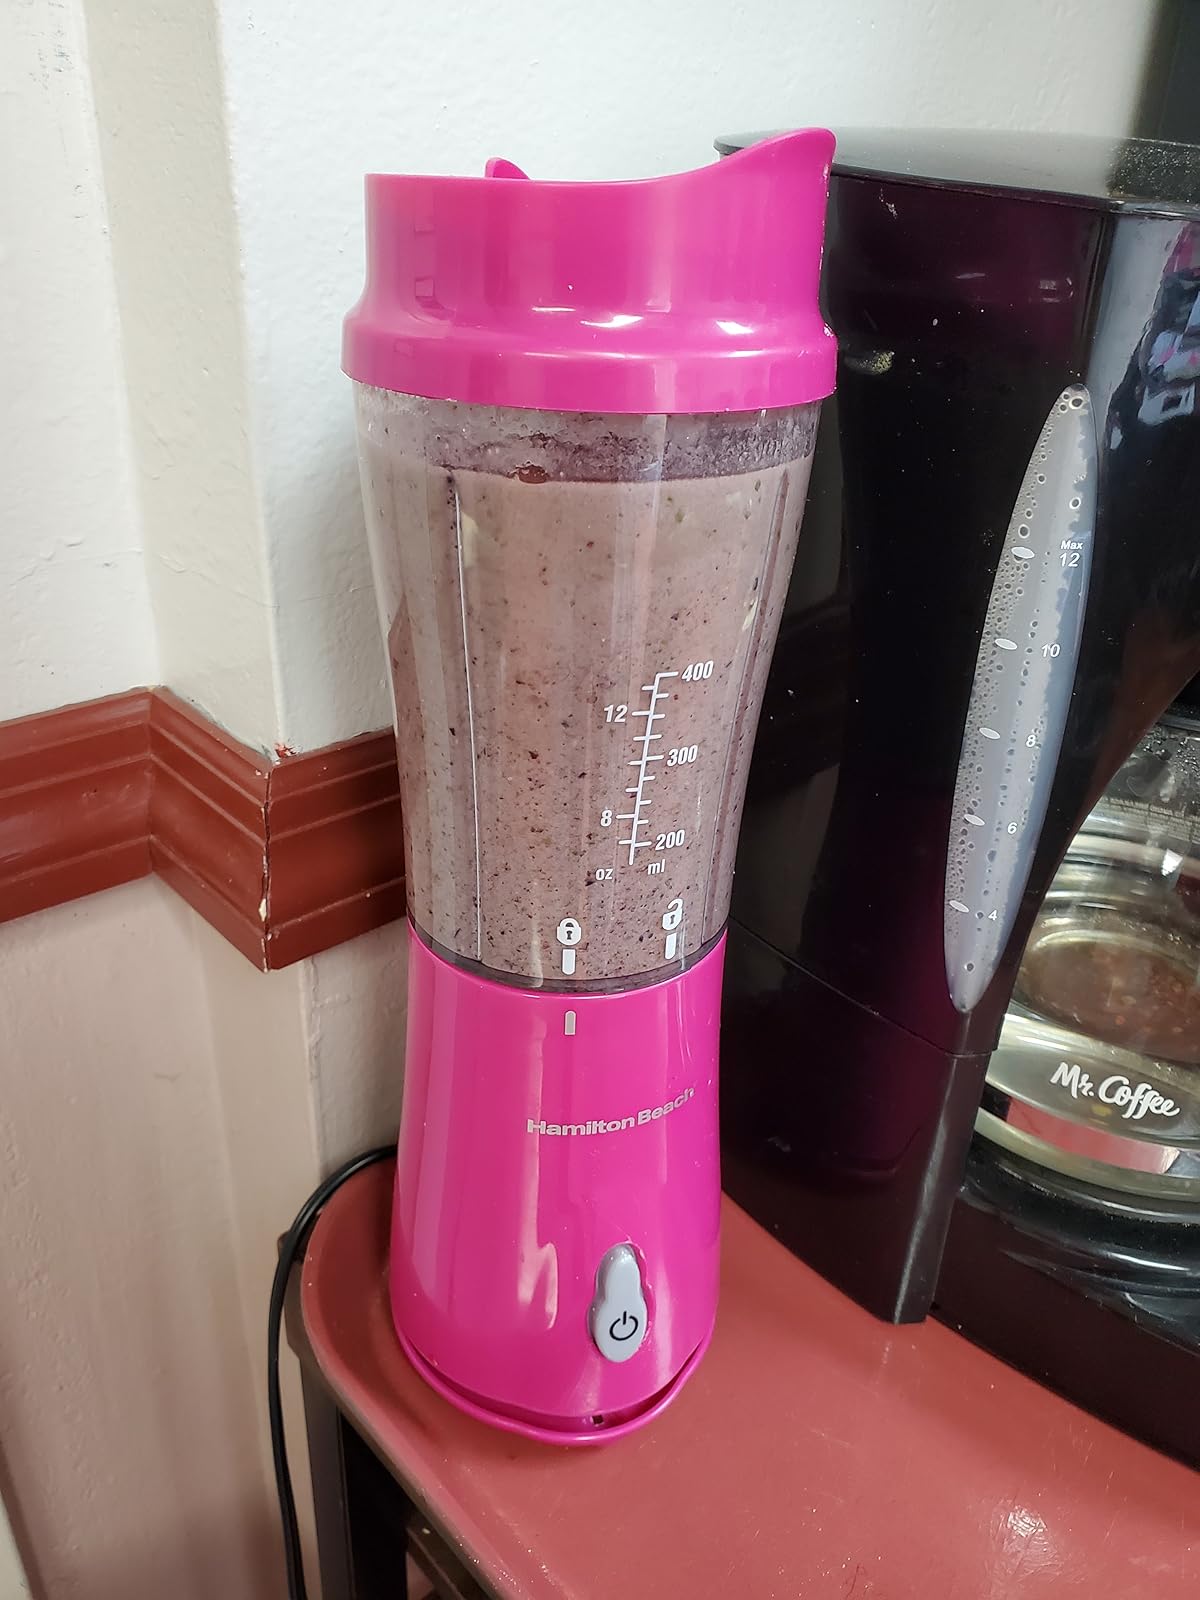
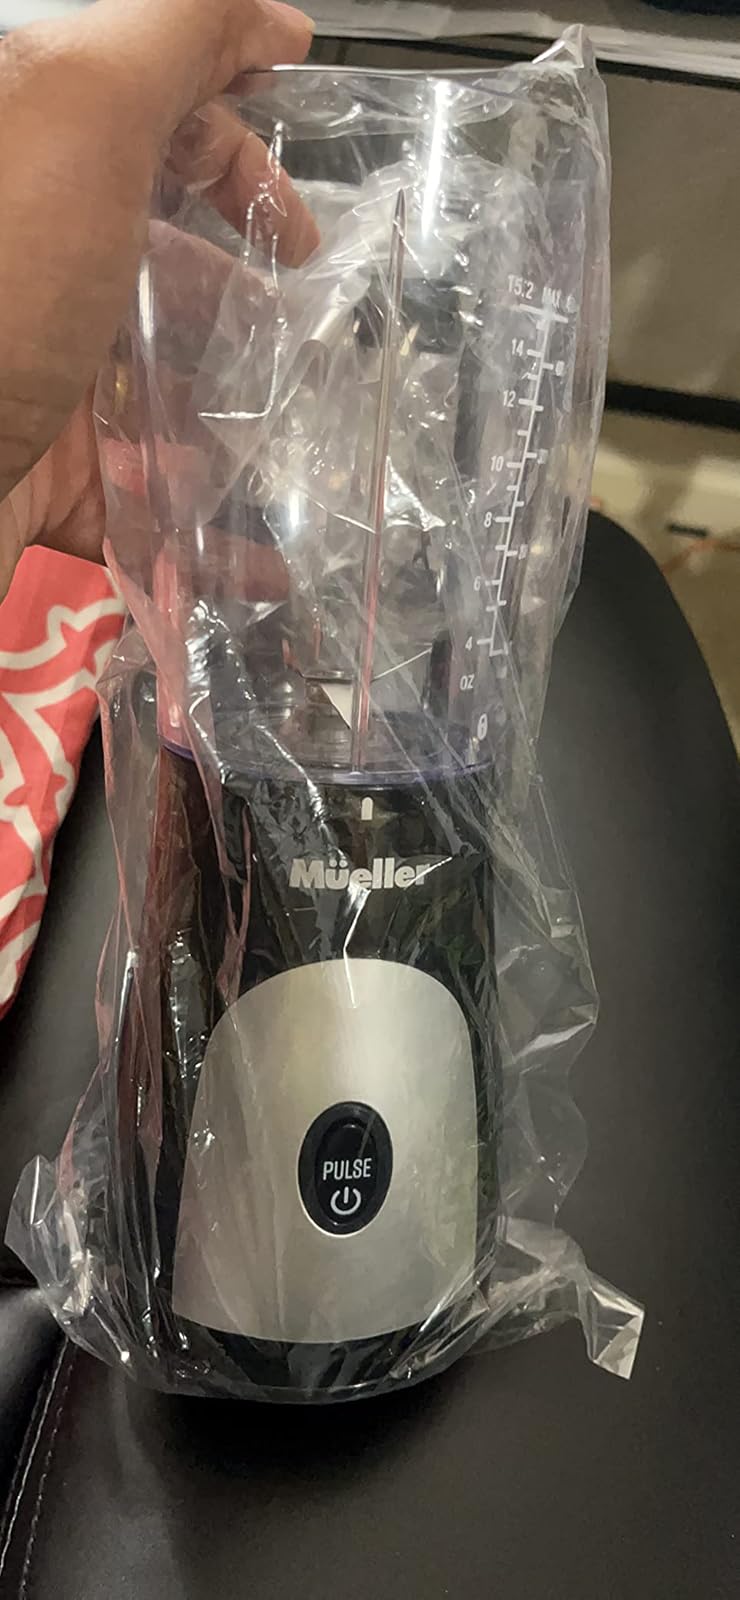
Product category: items_blender
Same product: no